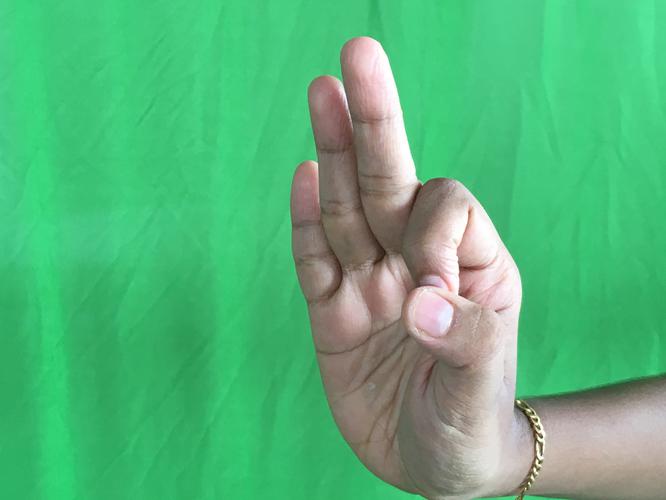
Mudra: Aralam
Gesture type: single_hand